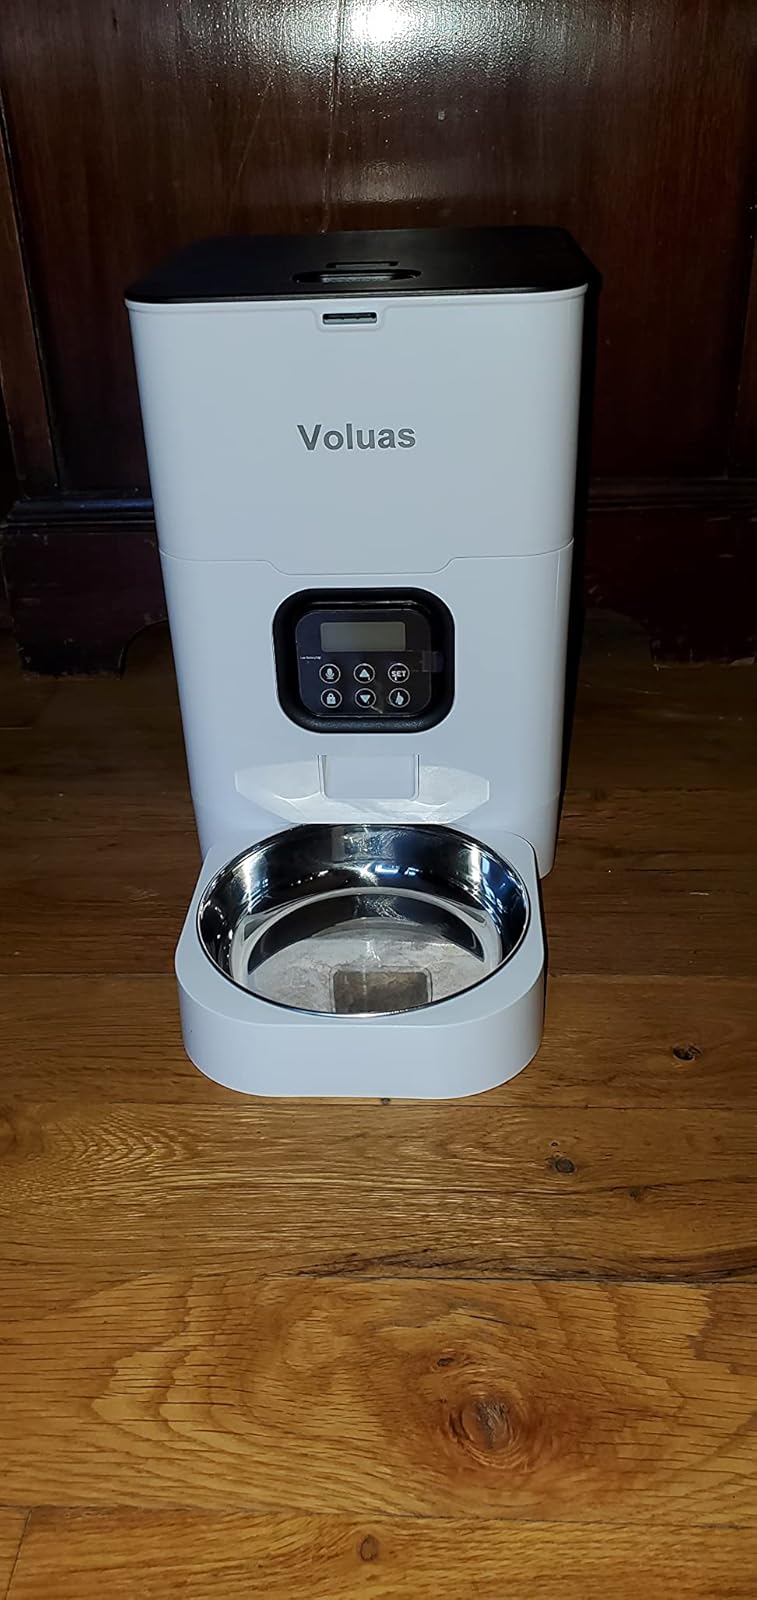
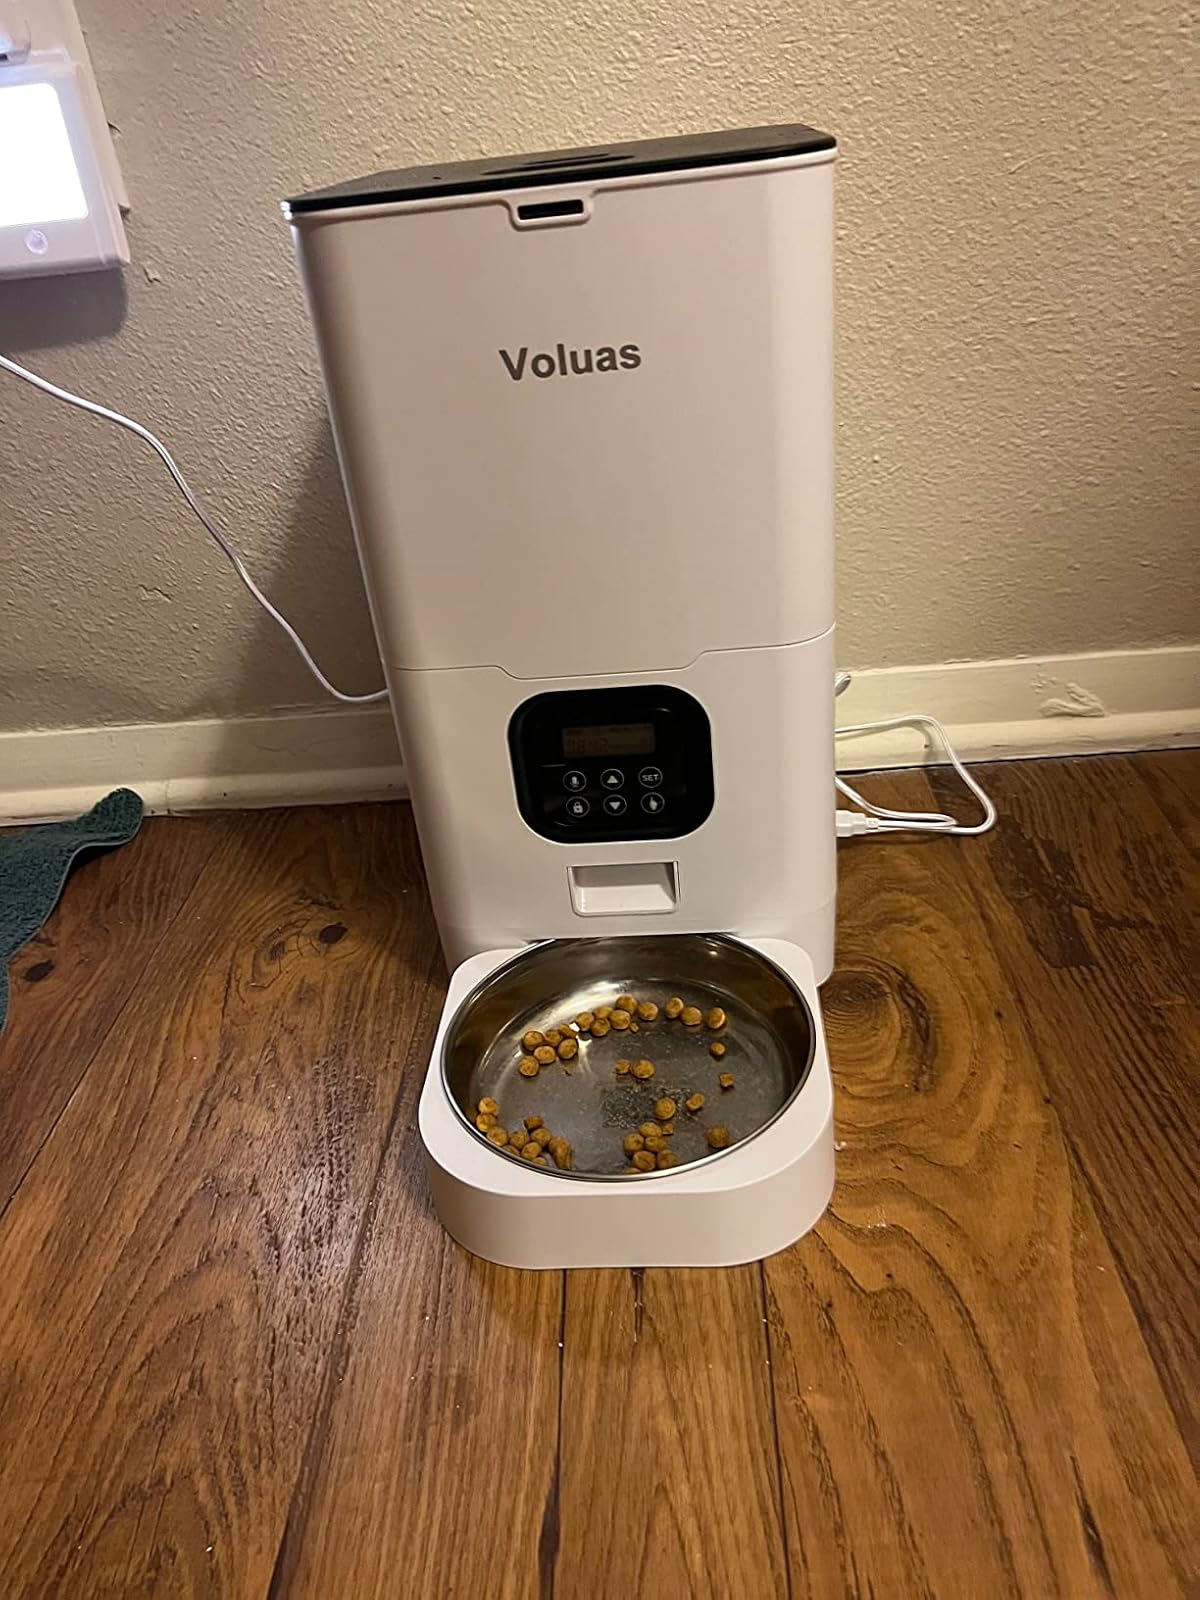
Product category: items_feeder
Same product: yes